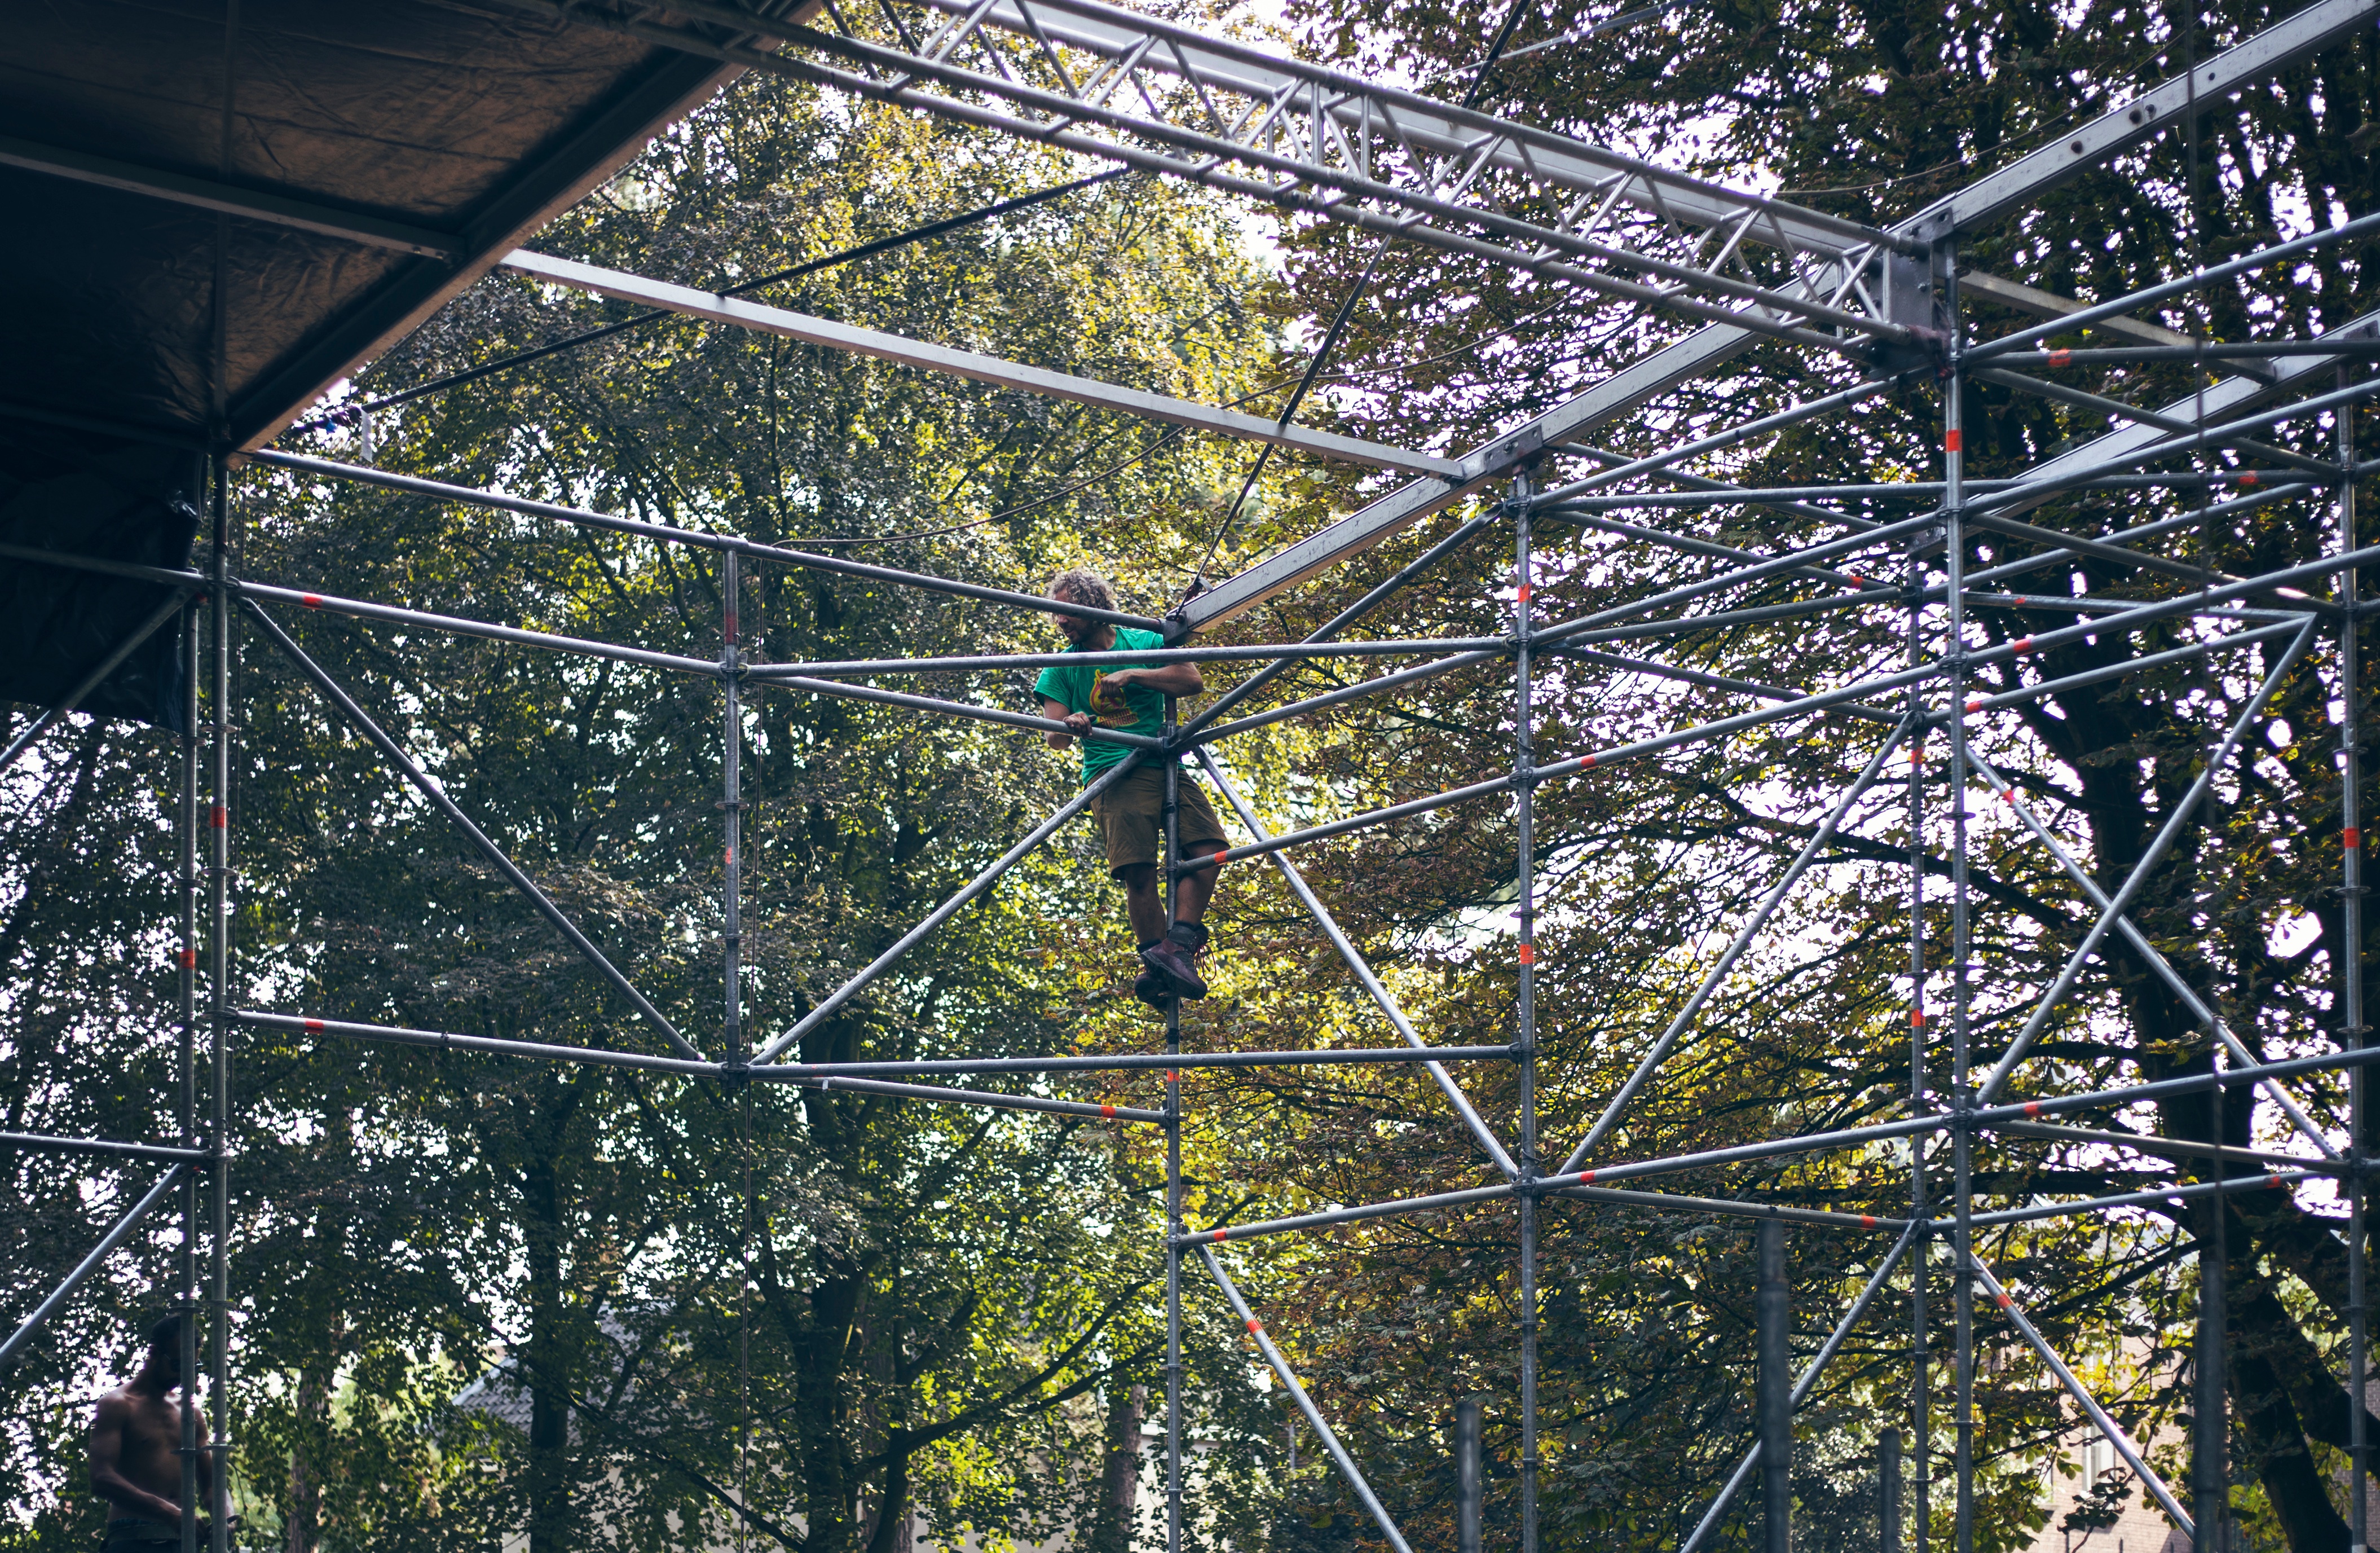
tree, flower, outdoor structure